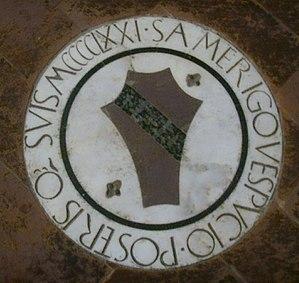
Amerigo Vespucci, né le 9 mars 1454 à Florence, dans la république du même nom, et mort le 22 février 1512 à Séville en Castille, est un commerçant, navigateur et explorateur florentin.